Iranian Jews

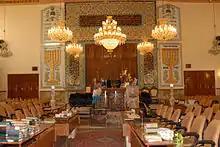
Yusef Abad synagogue in Tehran

Lord Curzon described 19th-century regional differences in the situation of the Persian Jews: "In Isfahan, where they are said to be 3,700 and where they occupy a relatively better status than elsewhere in Persia, they are not permitted to wear "kolah" or Persian headdress, to have shops in the bazaar, to build the walls of their houses as high as a Moslem neighbour's, or to ride in the street. In Teheran and Kashan they are also to be found in large numbers and enjoying a fair position. In Shiraz they are very badly off. In Bushire they are prosperous and free from persecution."